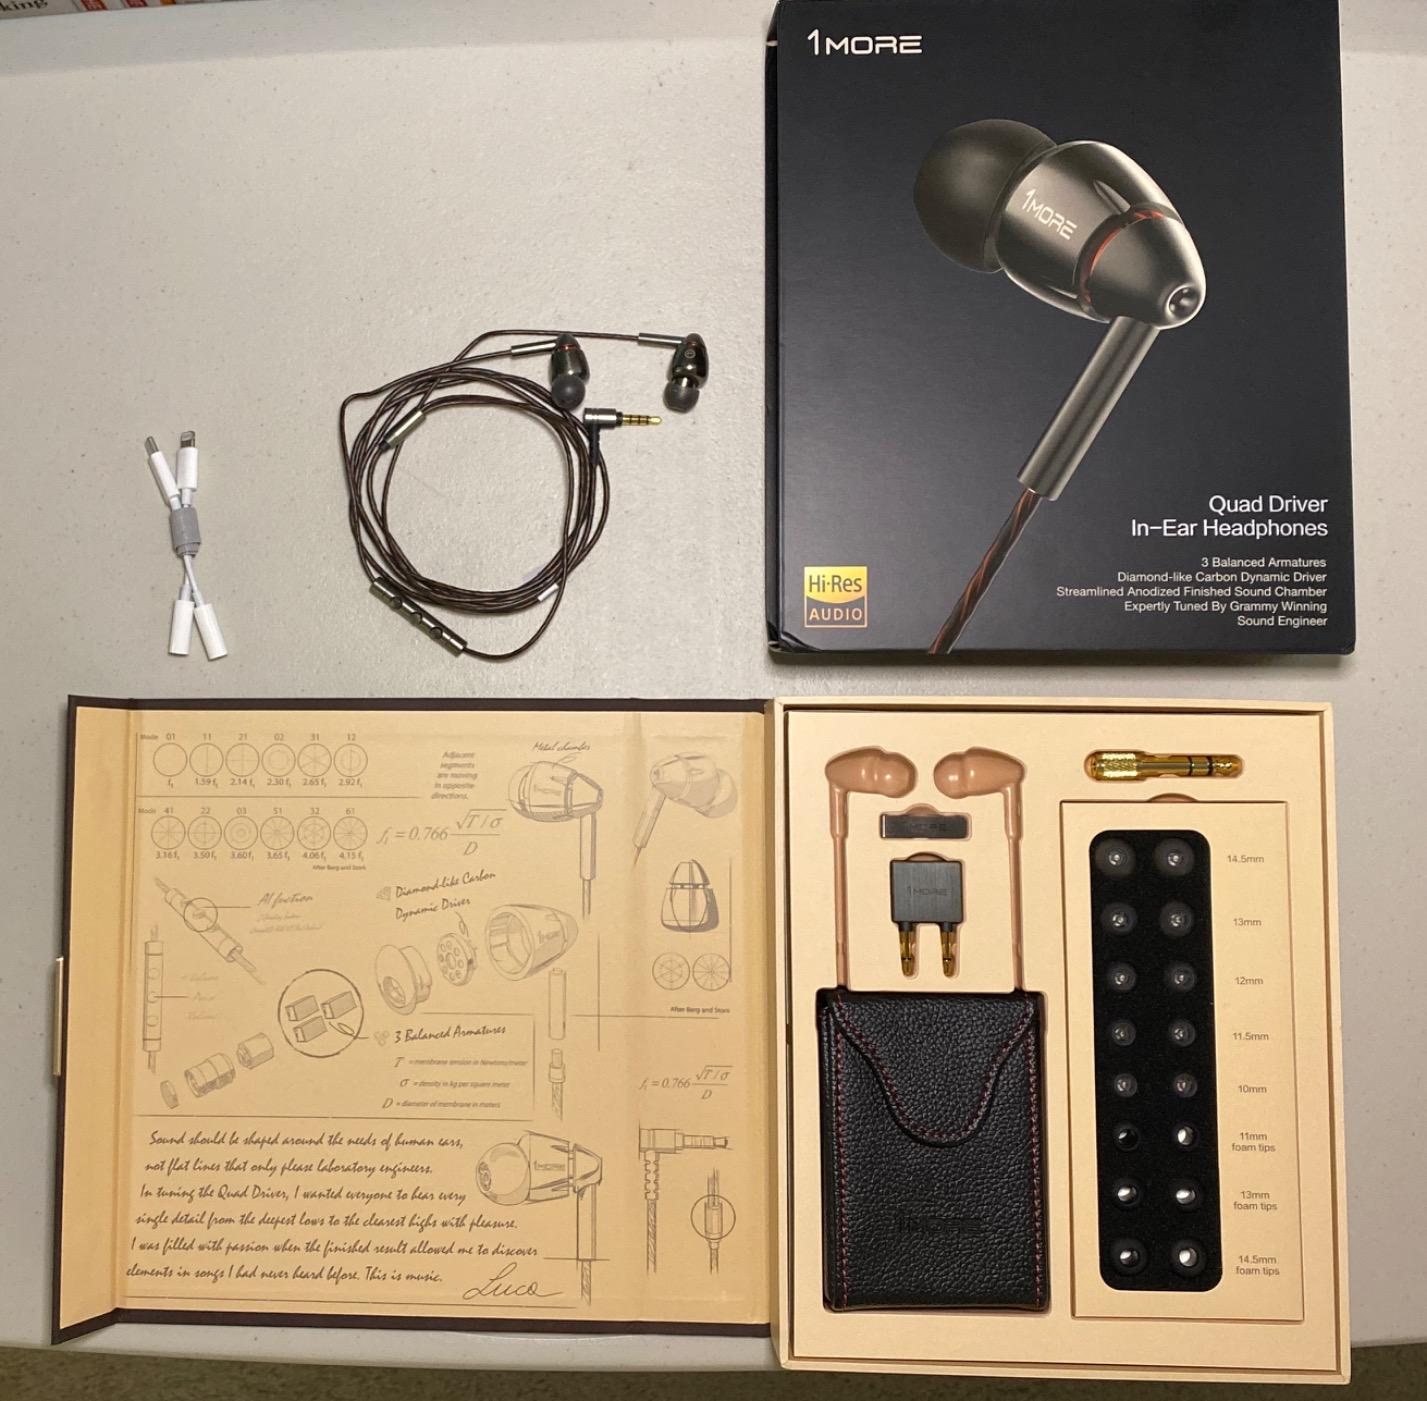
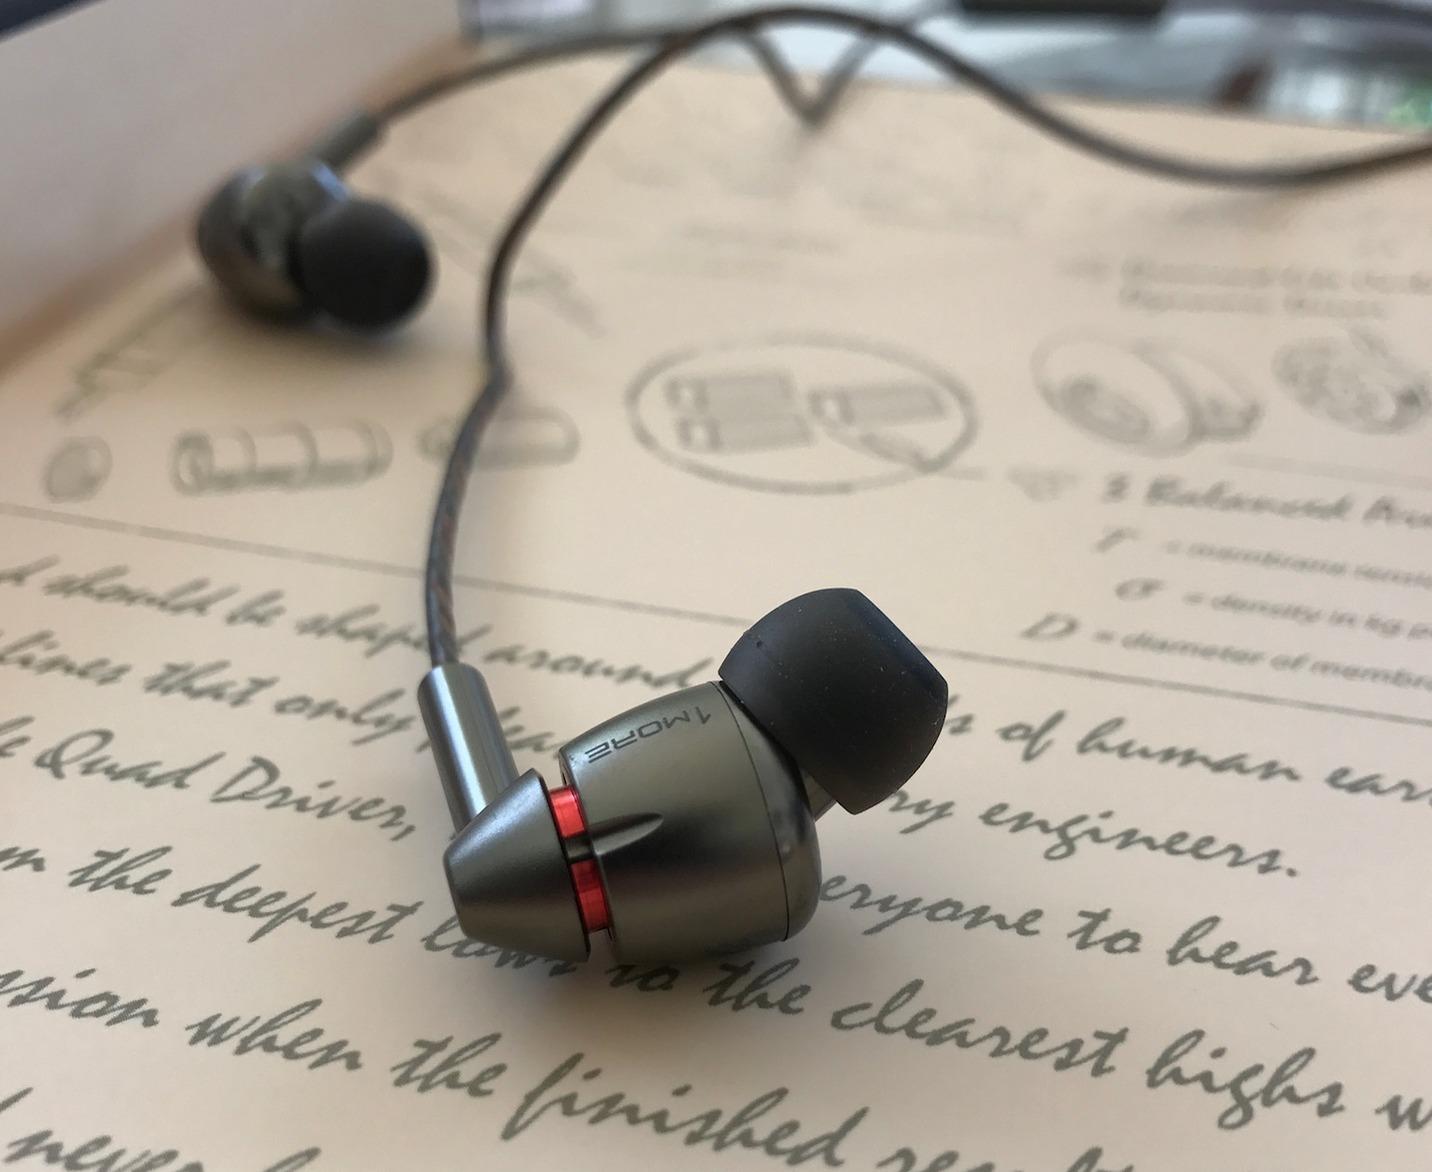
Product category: headphones
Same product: yes